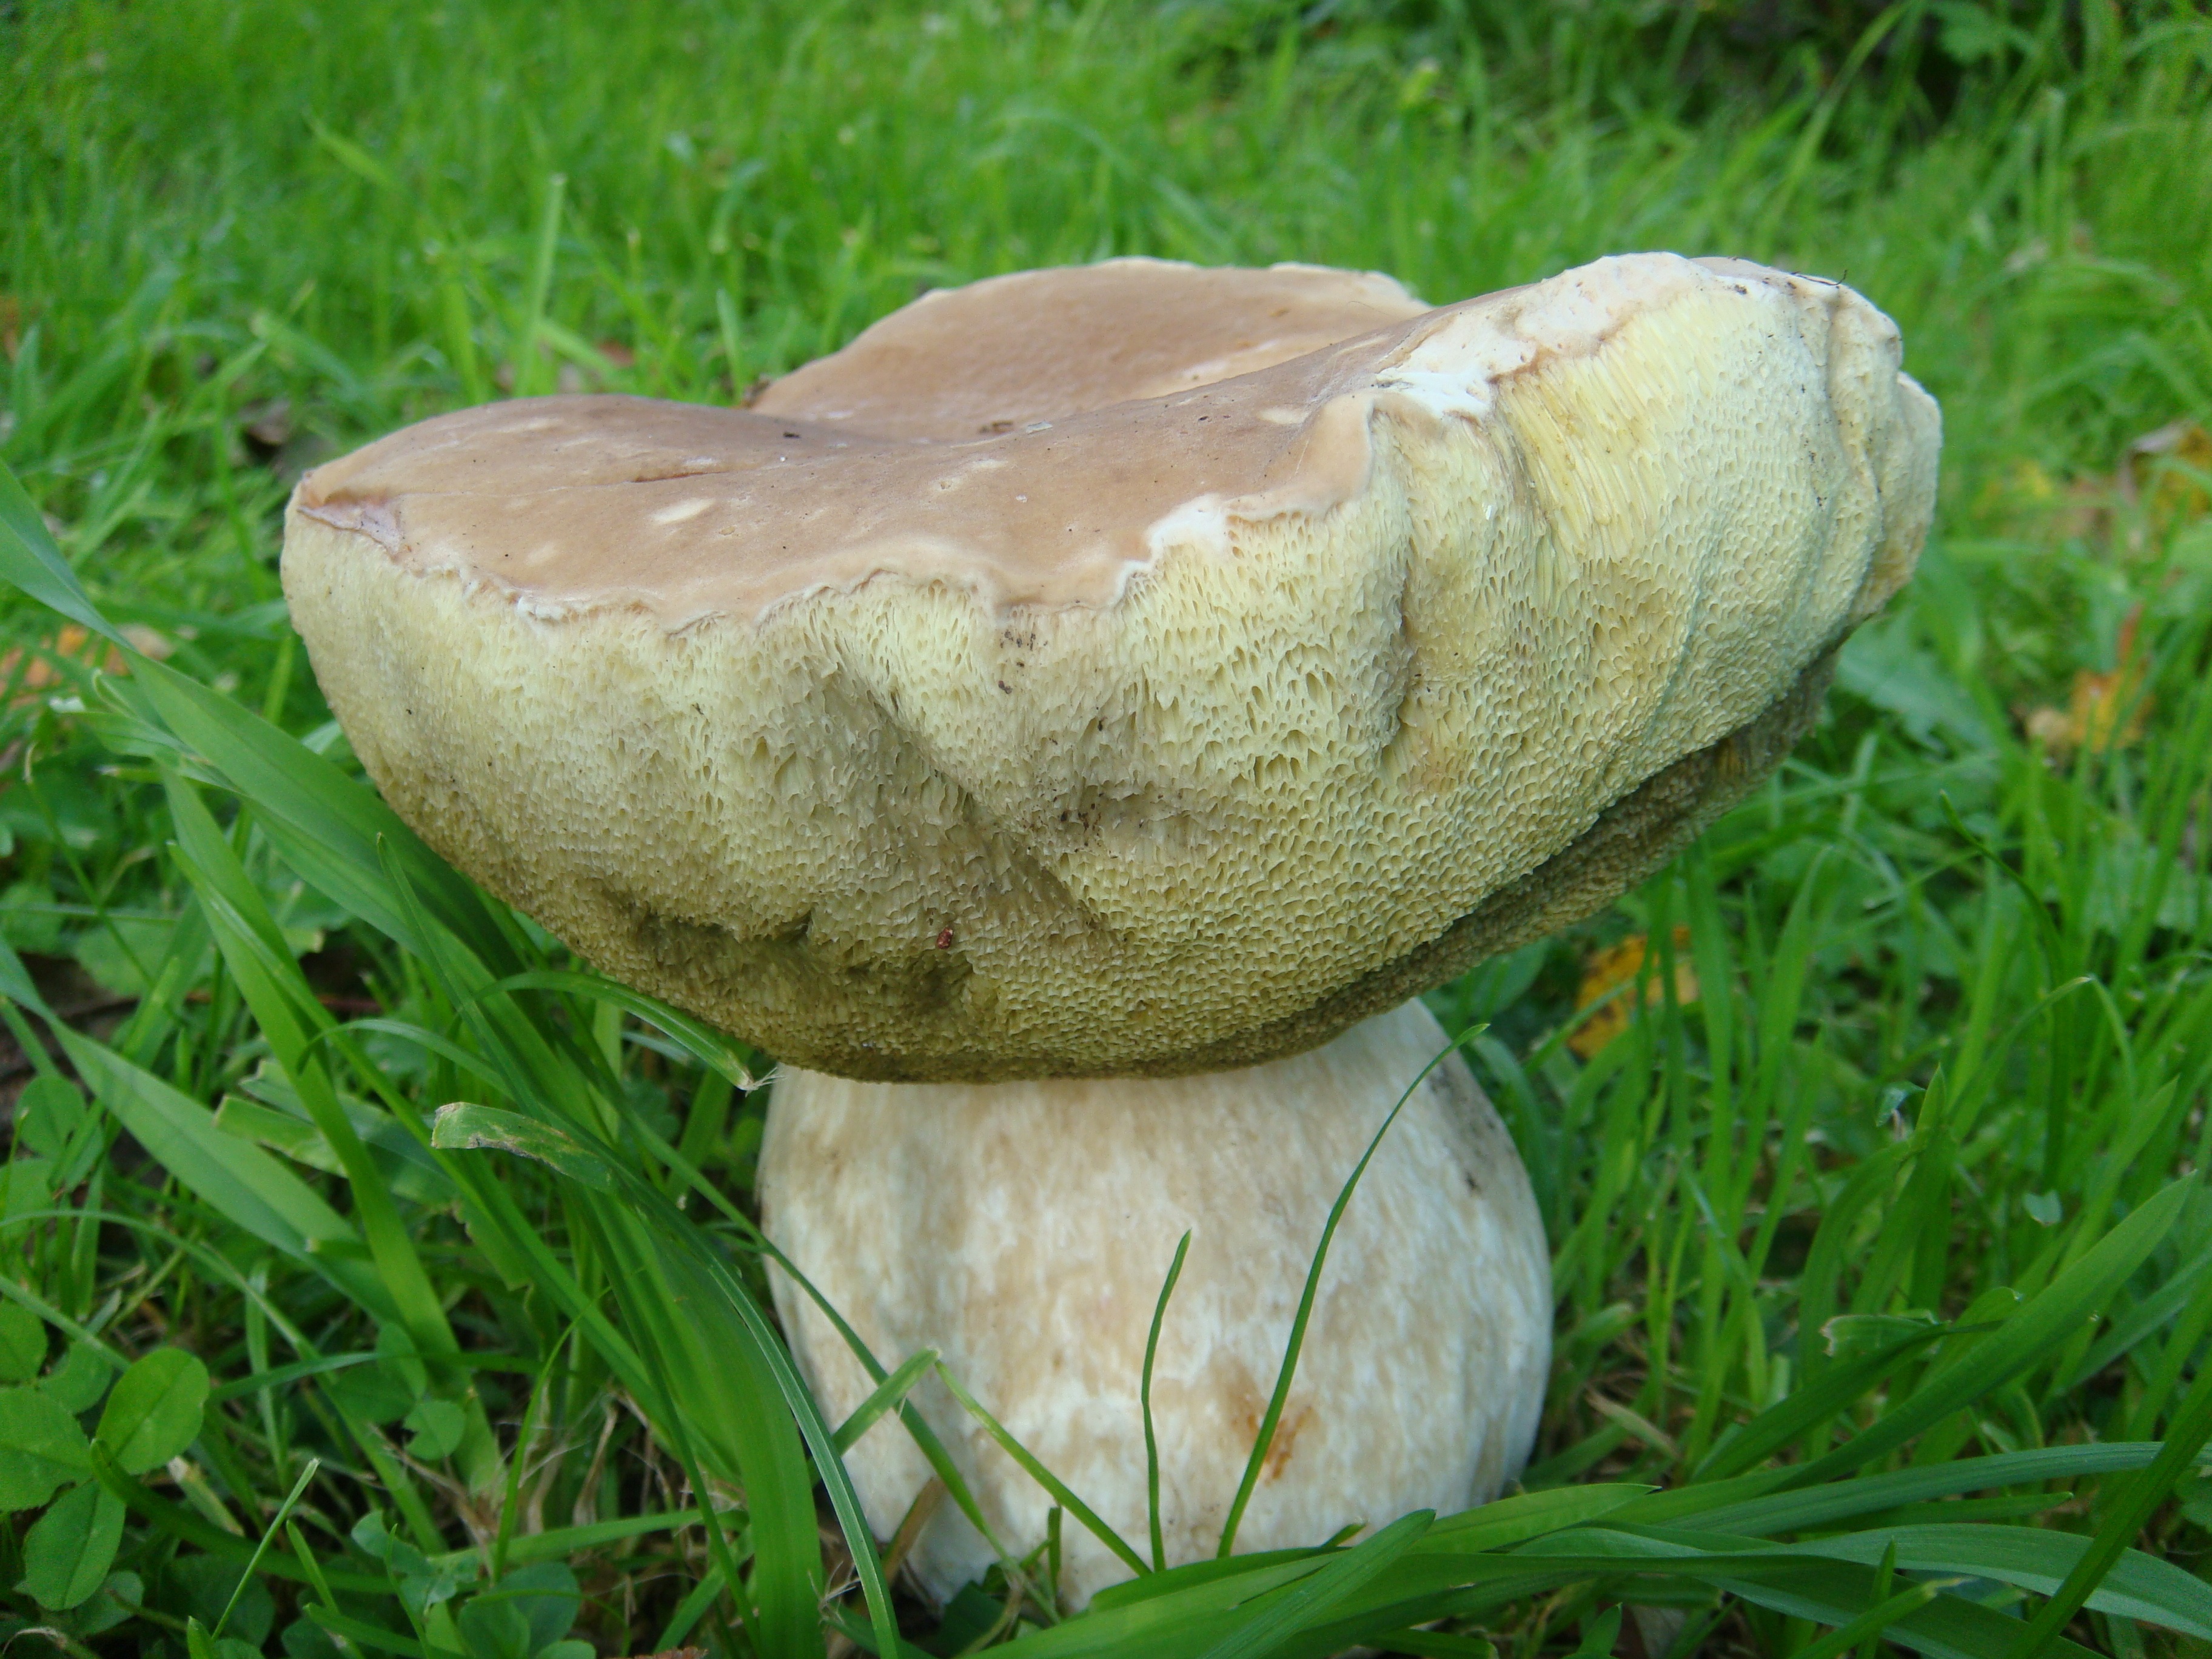
nature, autumn, mushroom, fungus, mushrooms, agaric, bolete, agaricus, matsutake, white mushroom, edible mushrooms, oyster mushroom, edible mushroom, medicinal mushroom, agaricomycetes, agaricaceae, champignon mushroom, penny bun, pleurotus eryngii